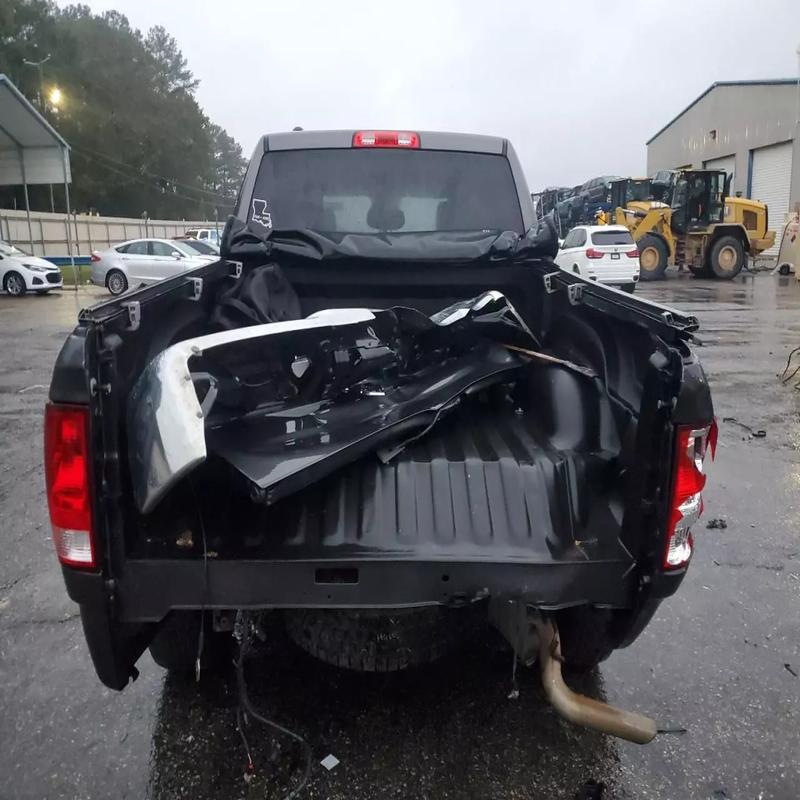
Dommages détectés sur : aile arrière droite, aile arrière gauche, malle, feu arrière droit, feu arrière gauche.
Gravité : majeur